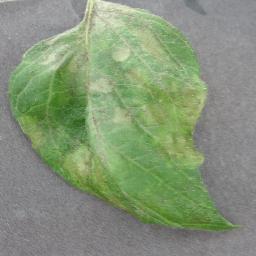
Label: Tomato___Late_blight